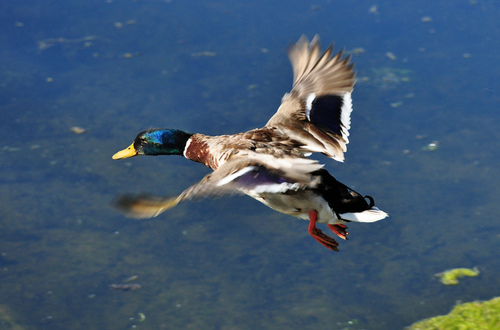
this colorful bird has a green head and a white ringed neck.
a larger flying bird with light brown, grey, white, and black colors on its wing and tail feathers, and a blue nape.
this is a brown and white bird with a blue head.
this large bird is predominently brown and white, with an iridescent blue head and black accents on its wings and tail.
medium to large brown white black and blue bird with medium orange tarsus and long flat yellow beak
this fowl has a shiny blue head in contract to the brown and white feathers on its body, a large yellow rounded bill and big orange webbed feet.
this bird has wings that are brown and has a green headthe bird has webbed feet,am green crown and long yellow bill that is rounded.
the water fowl is noted for its dark green head, yellow bill, white neck rin and orange feet.
this bird has a blue crown, brown primaries, and a brown throat.
Species: Mallard